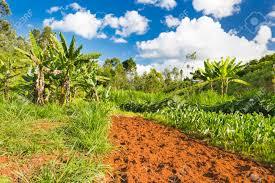
Shamba hili linaonekana kuwa na vitu vingi ambavyo vimo. Unapotazama unaweza kuona mimea ya ndizi, unaweza kuona, mimea mbalimbali na kuna sehemu ya shamba hii ambayo inaweza kuliwa angalau kutayarishwa kwa ajili ya upanzi. Kule kwingine unaweza kuona anga ambayo ina mawingu na anga hii ni ya rangi ya [cs] blue[cs].